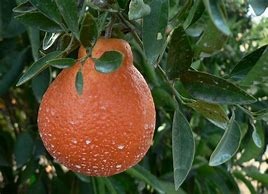
Label: mandarine